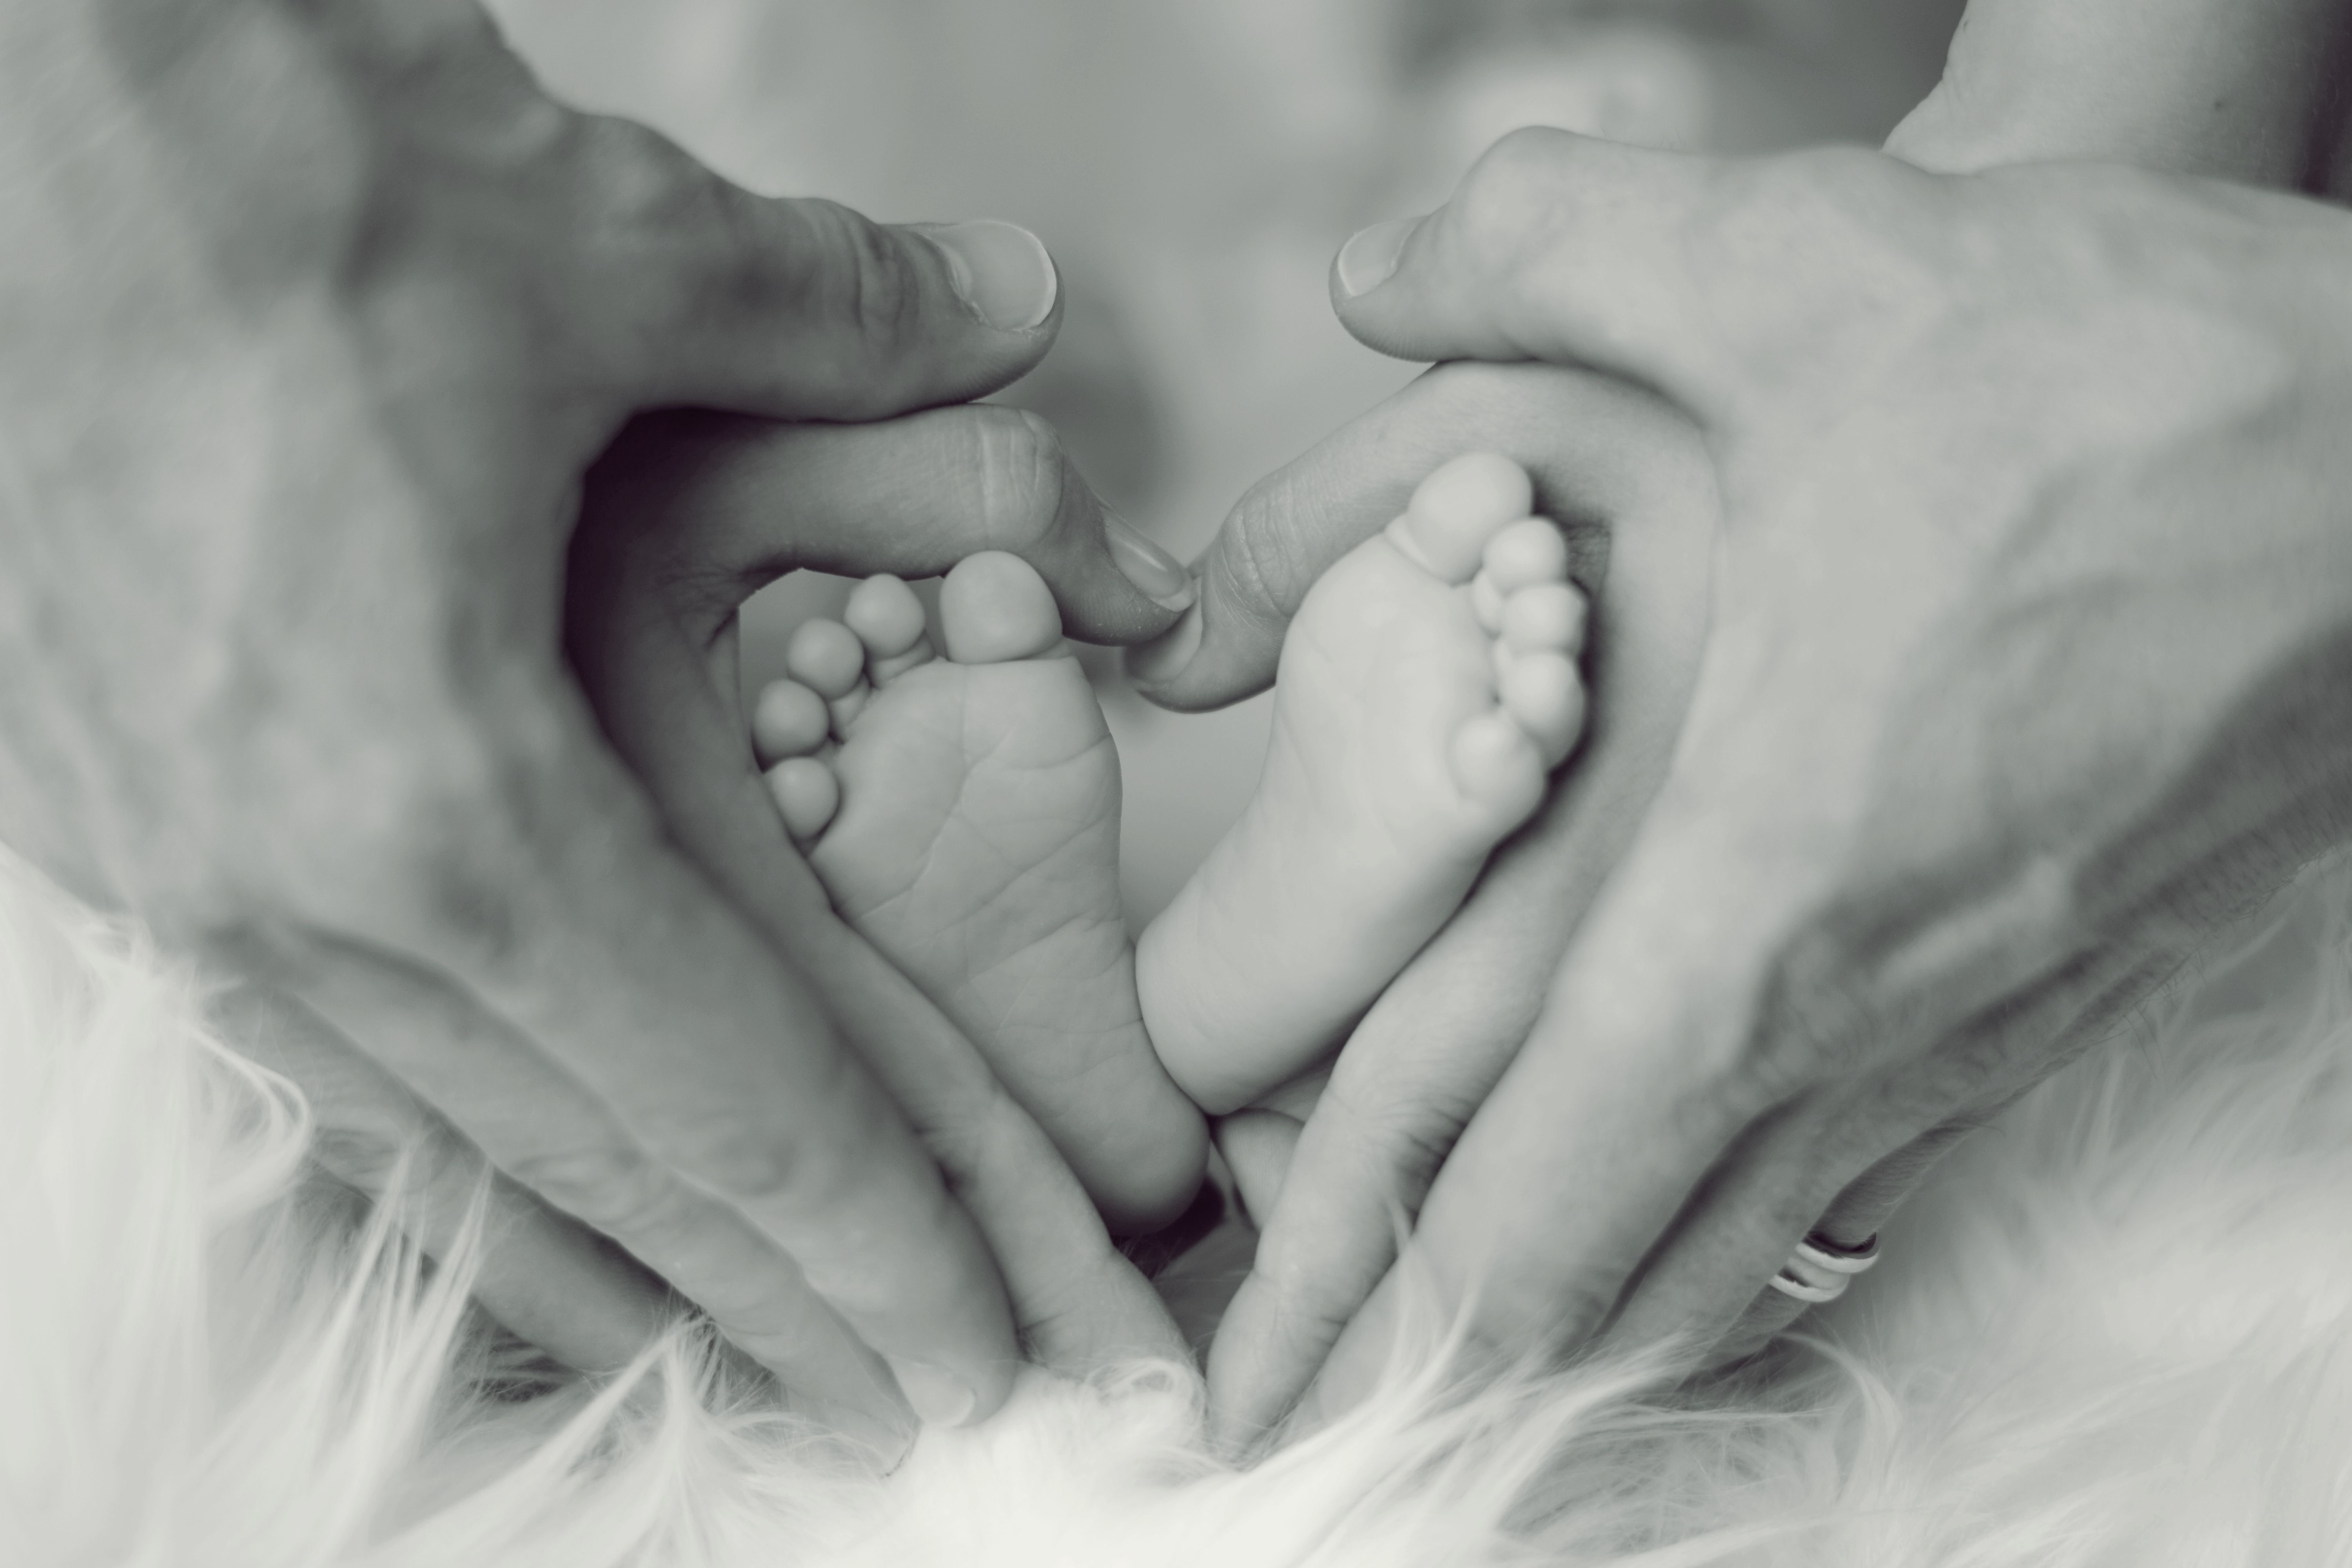
photograph, white, child, hand, baby, skin, black and white, nose, lip, finger, gesture, photography, monochrome photography, close up, monochrome, interaction, mouth, love, holding hands, cloud, nail, birth, toddler, style